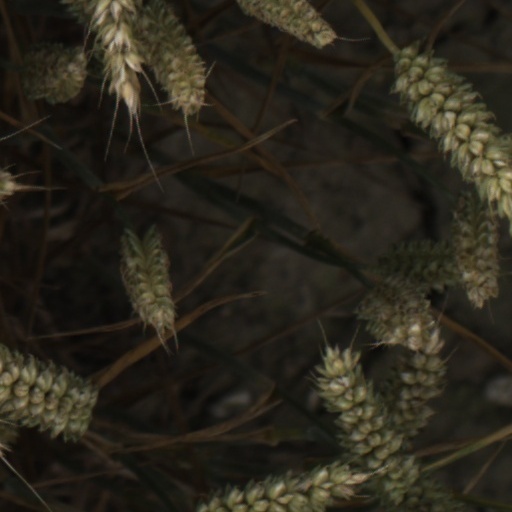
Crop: wheat